Yoruba people

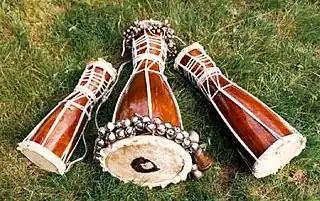

Another very popular festival with spiritual connotations is the Eyo Olokun festival or "Adamu Orisha" play, celebrated by the people of Lagos. The Eyo festival is a dedication to the god of the Sea Olokun, who is an Orisha, and whose name literally mean "Owner of the Seas". Generally, there is no customarily defined time for the staging of the Eyo Festival. This leads to a building anticipation as to what date would be decided upon. Once a date for its performance is selected and announced, the festival preparations begin. It encompasses a week-long series of activities, and culminates in a striking procession of thousands of men clothed in white and wearing a variety of coloured hats, called "Aga". The procession moves through Lagos Island "Isale Eko", which is the historical centre of the Lagos metropolis. On the streets, they move through various crucial locations and landmarks in the city, including the palace of the traditional ruler of Lagos, the Oba, known as the Iga Idunganran. The festival starts from dusk to dawn, and has been held on Saturdays (Ojó Àbáméta) from time immemorial. A full week before the festival (always a Sunday), the 'senior' Eyo group, the Adimu (identified by a black, broad-rimmed hat), goes public with a staff. When this happens, it means the event will take place on the following Saturday. Each of the four other 'important' groups – Laba (red), Oniko (yellow), Ologede (green) and Agere (purple) — take their turns in that order from Monday to Thursday.